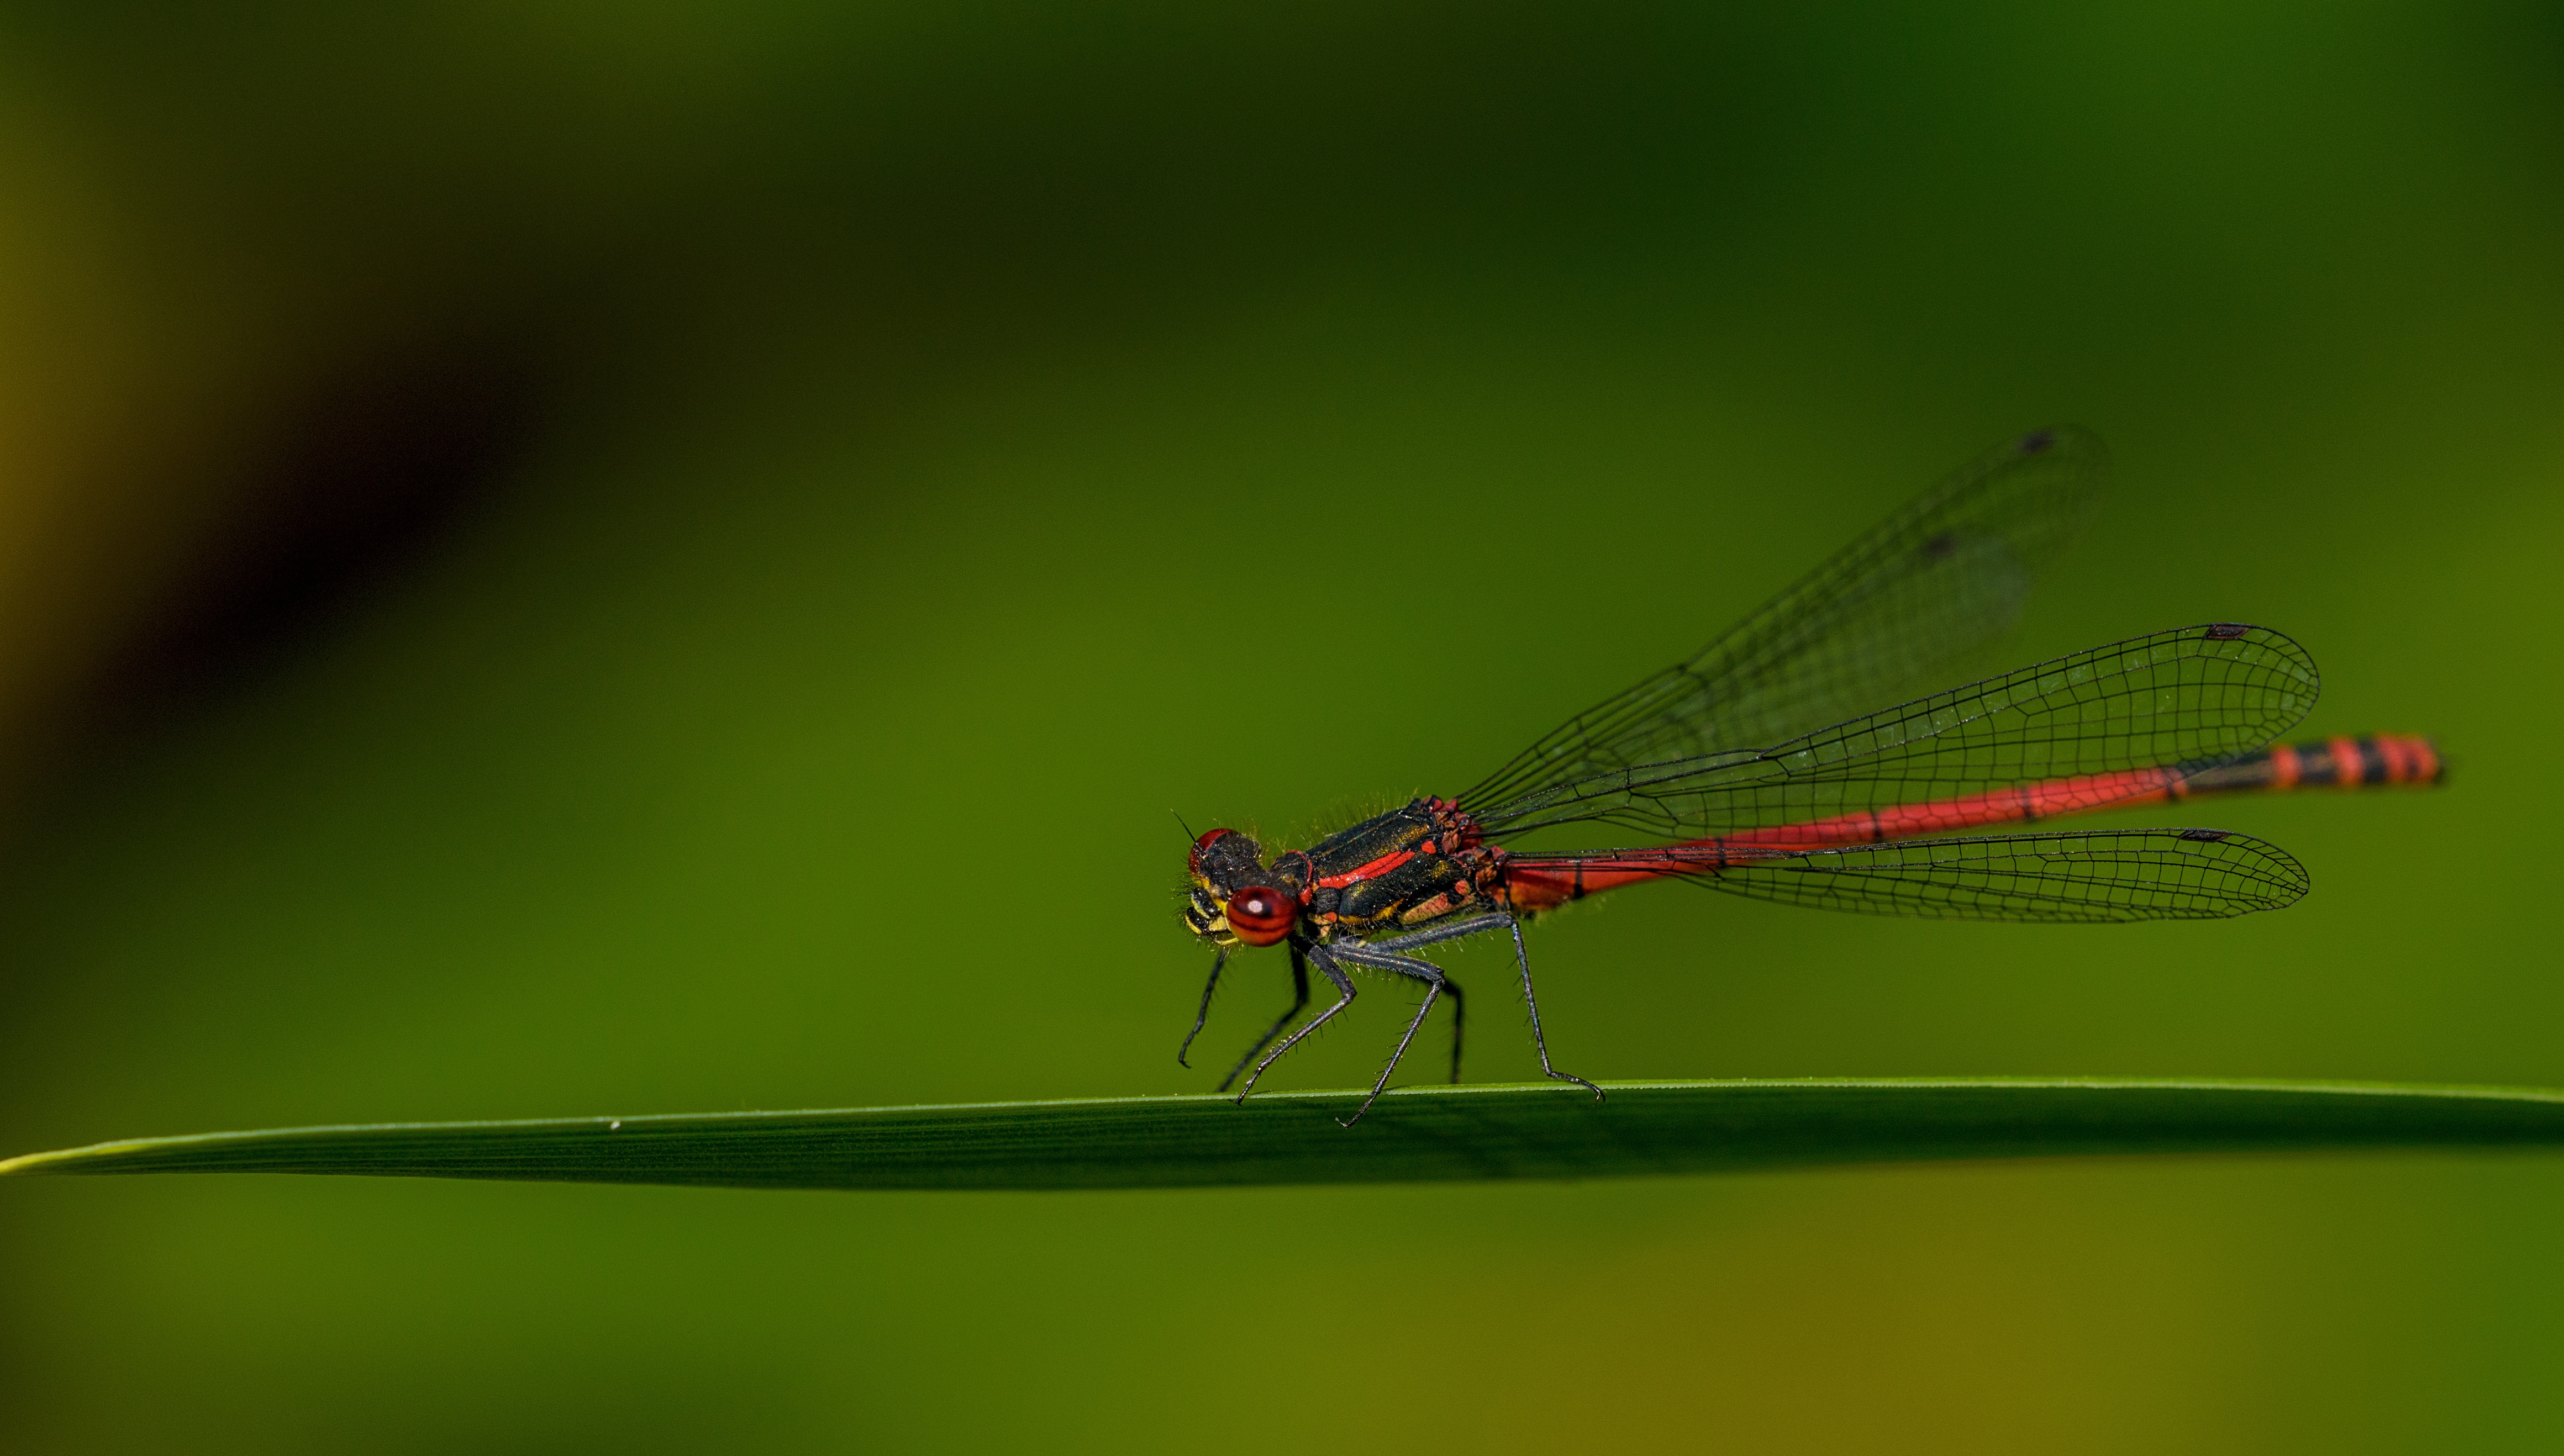
nature, wing, photography, leaf, green, insect, fauna, invertebrate, close up, dragonfly, damselfly, macro photography, arthropod, plant stem, dragonflies and damseflies, lycaenid, net winged insects